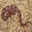
Label: snake